Walter Hayes

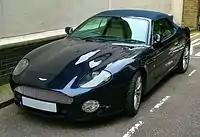
The "small Aston/DB7" released under Hayes chairman ship of Aston Martin

Hayes recognized the need for a higher-volume, lower cost Aston Martin, and under his guidance the plans for a DB7 were created and the car was brought into production. His first move was to shrewdly appointed the industrialist Sir David Brown, an enthusiastic backer of Aston Martin in its post-war glory days, as honorary life president – a small move that nonetheless did wonders for Aston's image among its heritage-conscious customers. In 1992, the Vantage version was announced, and the following year the company renewed the DB range by announcing the Jaguar XJS based, Tom Walkinshaw's TWR Group engineered "small Aston"/DB7 – which ensured survival by boosting production by 500%. Ford substantially invested in new manufacturing and quickly ramped-up production. In 1994, Ford opened a new factory at Banbury Road in Bloxham, after which Hayes retired again.